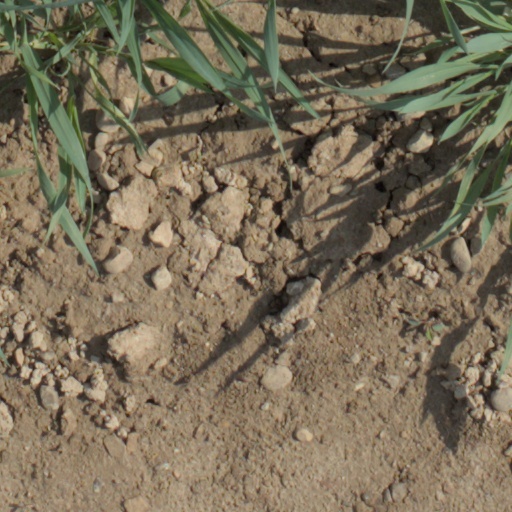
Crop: wheat